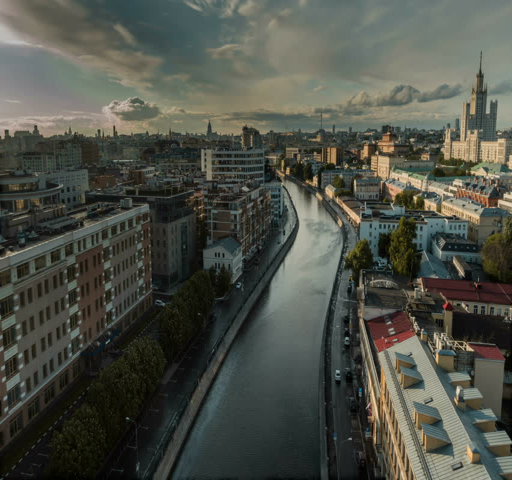
cityscape with the canal at downtown